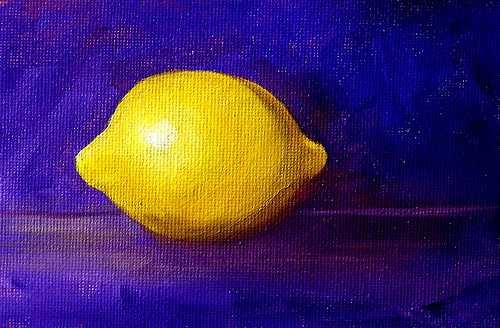
Label: Lemon